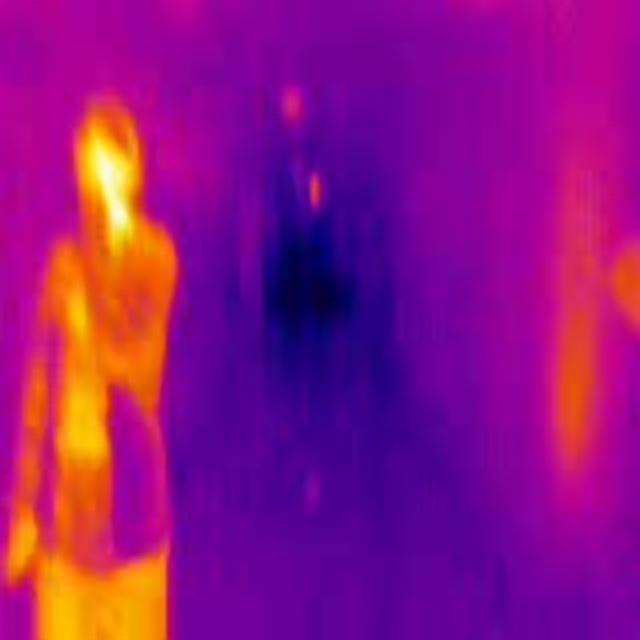
Detected objects:
label: person